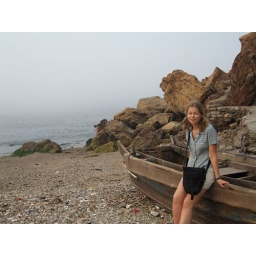
Kira by a fishing boat on the beach at Donghai park